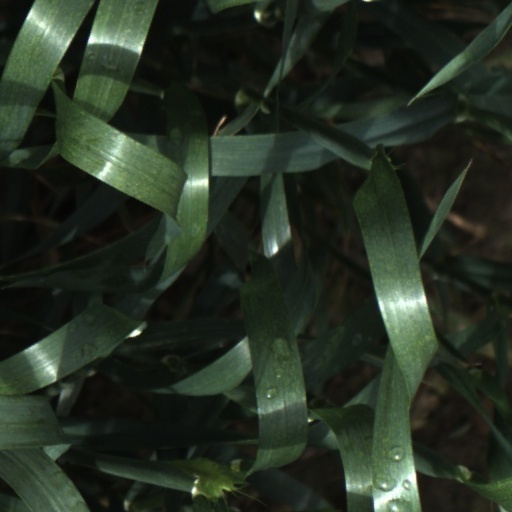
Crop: wheat